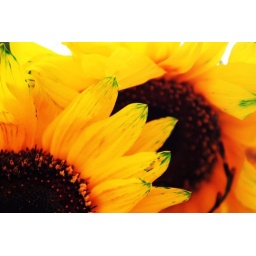
Yellow sunflowers + Water + Blue food color in water = Green sunflower petal tips